The Scapegoat (Cherryh novel)

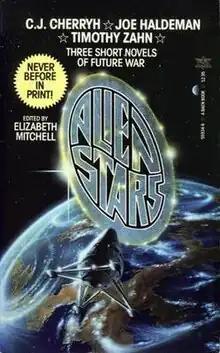
The novella was first published in the anthology "Alien Stars" (Baen Books, 1985).

"The Scapegoat" is a science fiction novella by American writer C. J. Cherryh, set in her Alliance-Union universe. It deals with a war in which the two opposing species can not communicate with one another and do not know how to stop the conflict. The work was originally published in the 1985 anthology of military science fiction "Alien Stars" and was nominated for the Hugo Award for Best Novella.